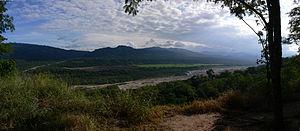
Les parcs nationaux d'Argentine constituent un réseau de 37 parcs nationaux en Argentine. Les parcs couvrent une grande variété d'habitats naturels, du Parc national Baritú à la frontière avec la Bolivie jusqu'au Parc national Tierra del Fuego à l'extrémité sud du continent.
Le parc national Calilegua se trouve dans le sud-est de la province de Jujuy, sur les pentes orientales des Serranías de Calilegua.
La province de Jujuy est une province argentine, située dans le nord-ouest du pays, limitée à l'est et au sud par la province de Salta, à l'ouest par le Chili et au nord par la Bolivie. Sa capitale est San Salvador de Jujuy.